Paweł Teclaf

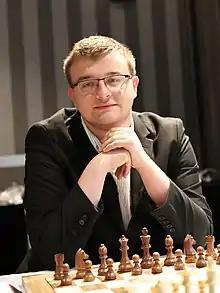
Teclaf in 2021

Paweł Teclaf (born 18 June 2003) is a Polish chess player. He was awarded the titles of International Master by FIDE in 2019, and Grandmaster in 2023.